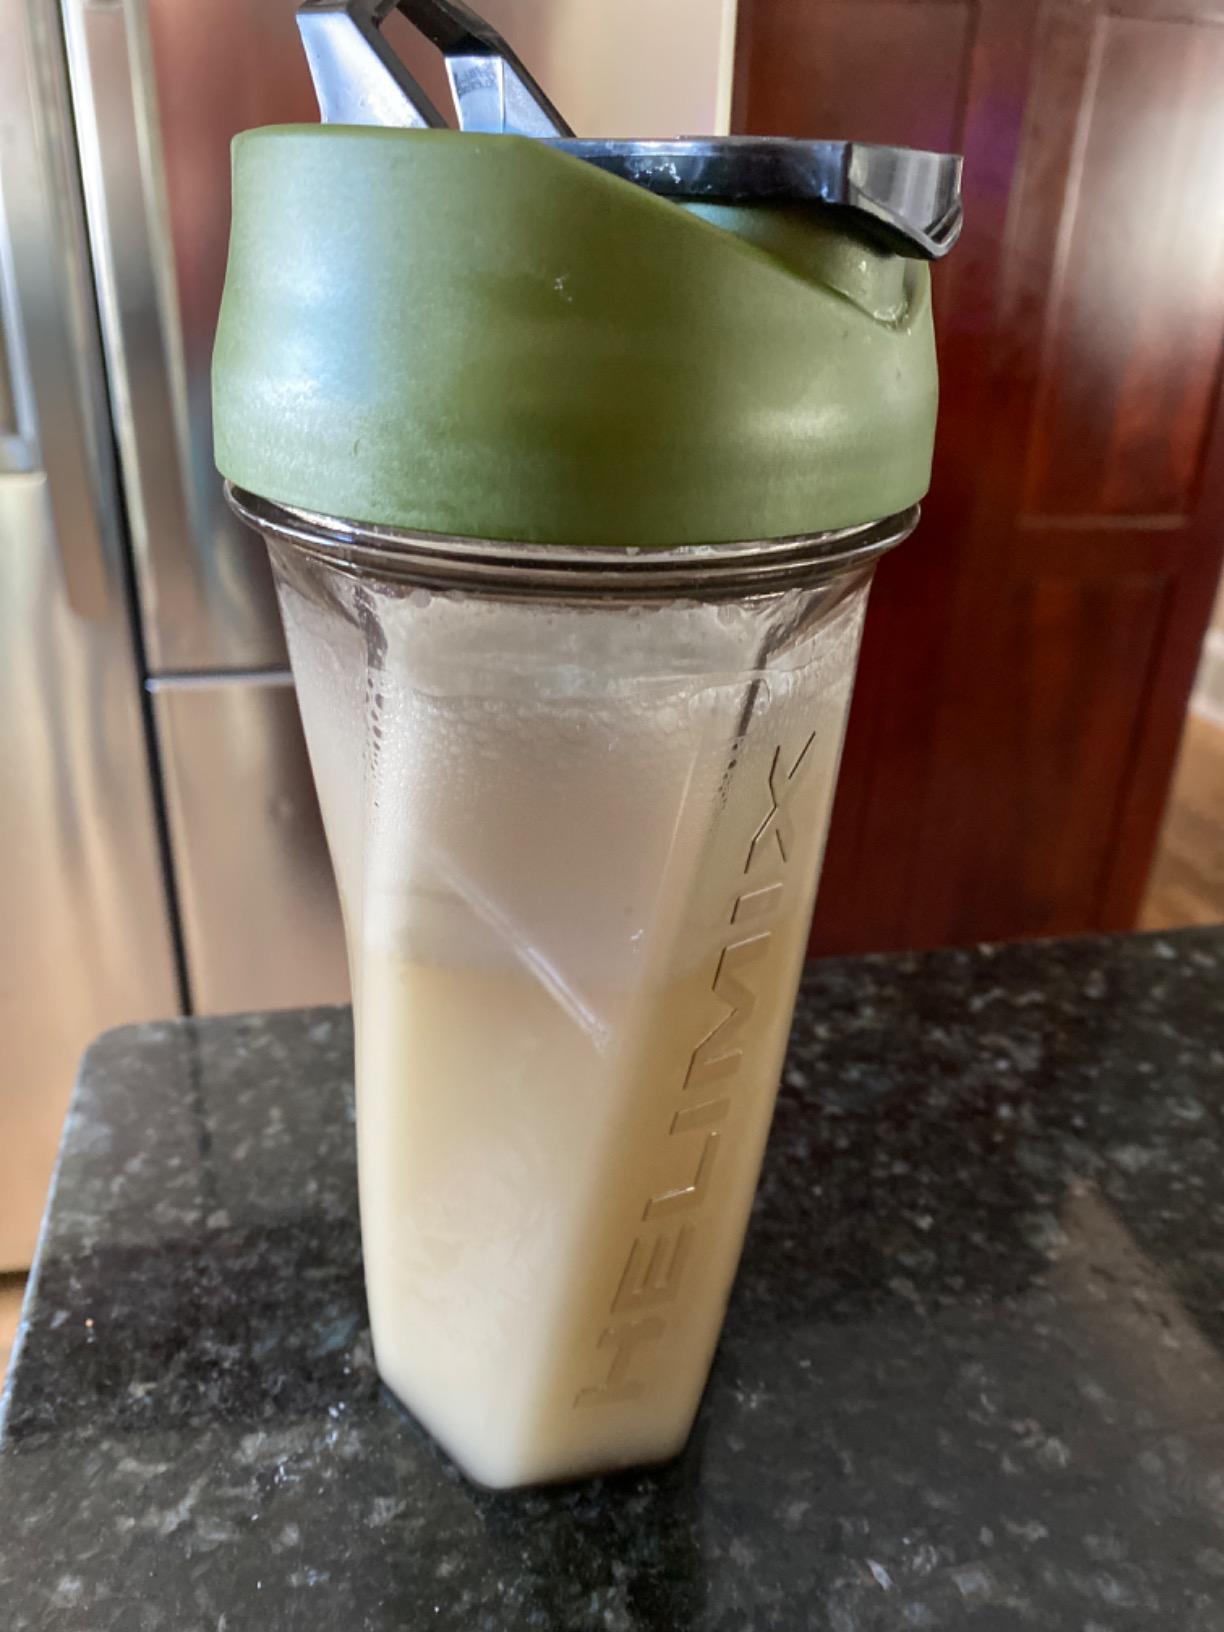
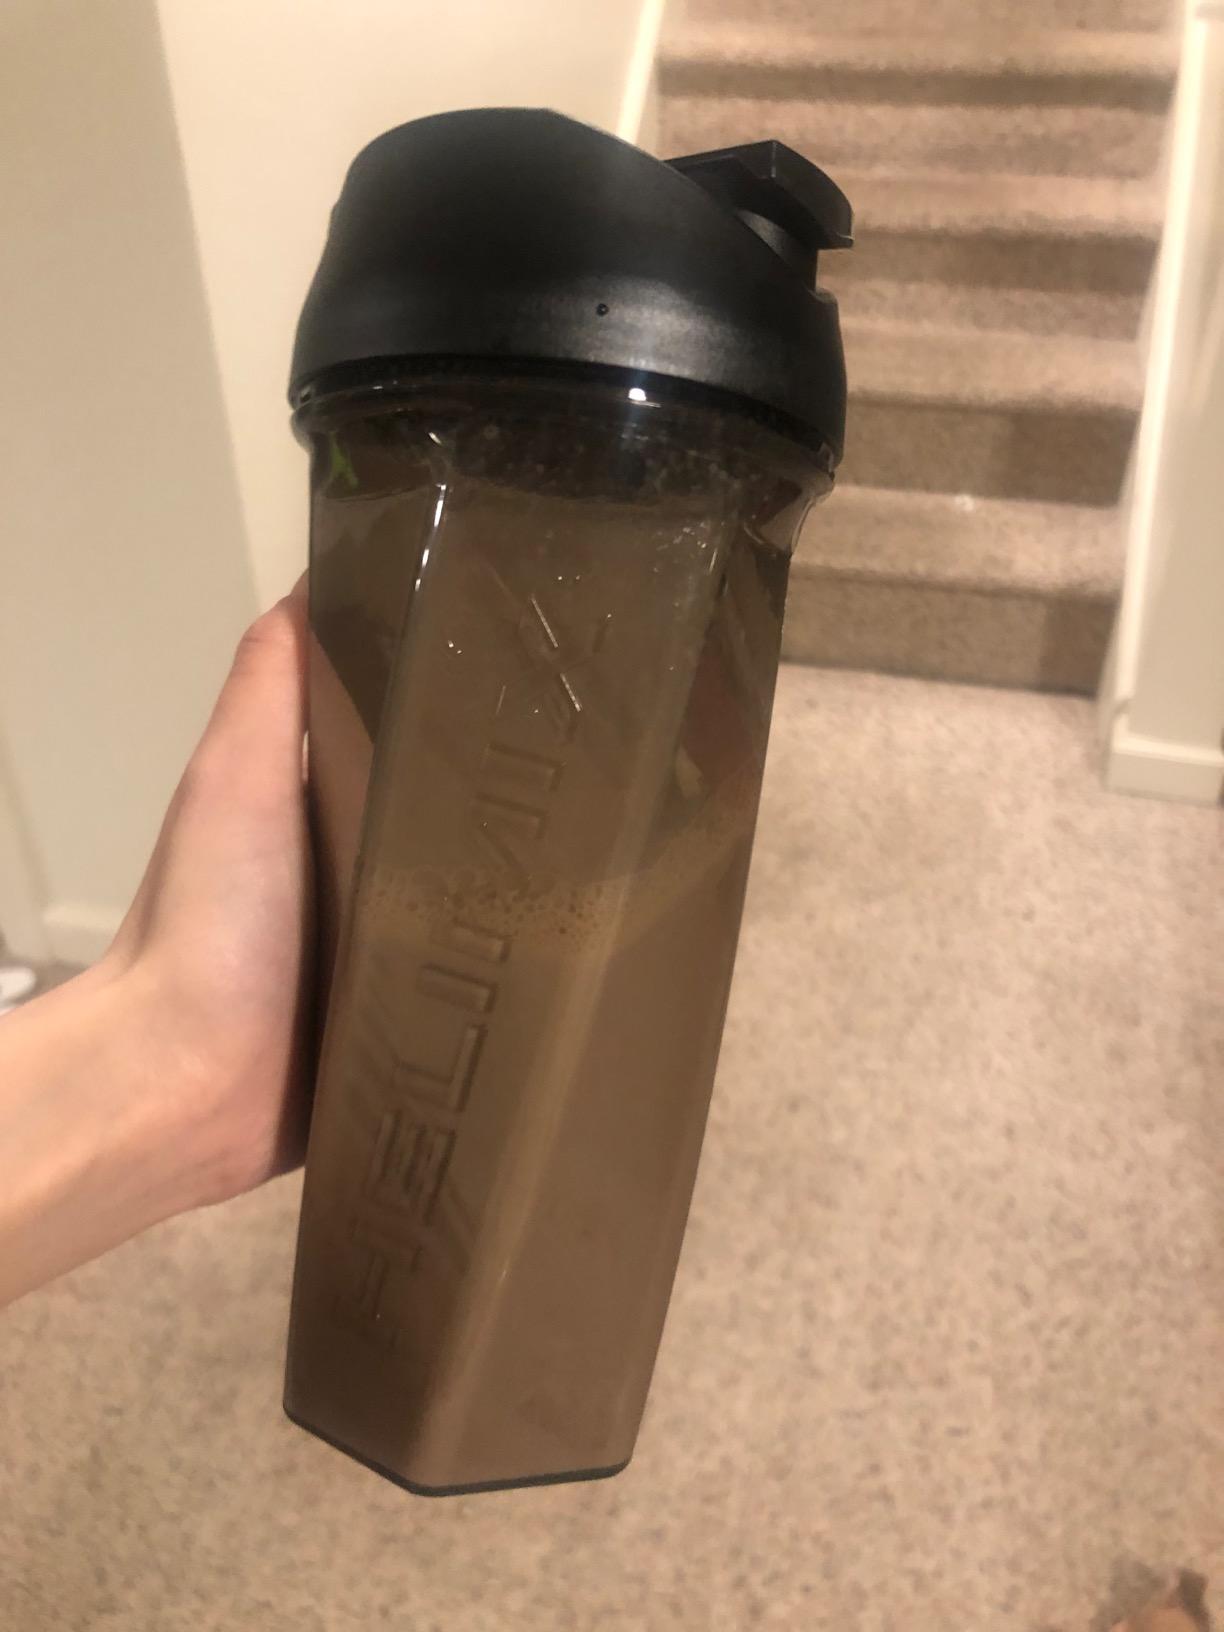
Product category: items_blender
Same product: no